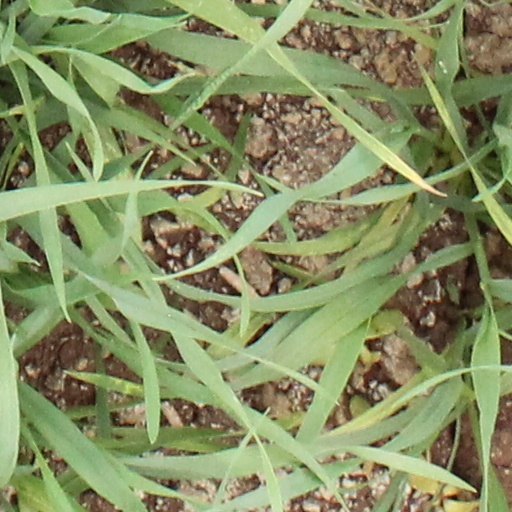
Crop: wheat